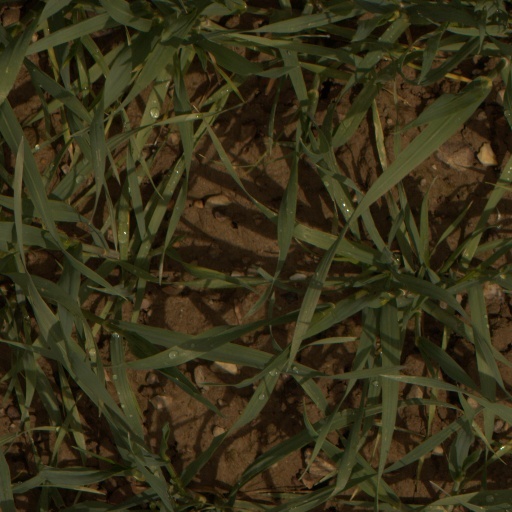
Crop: wheat